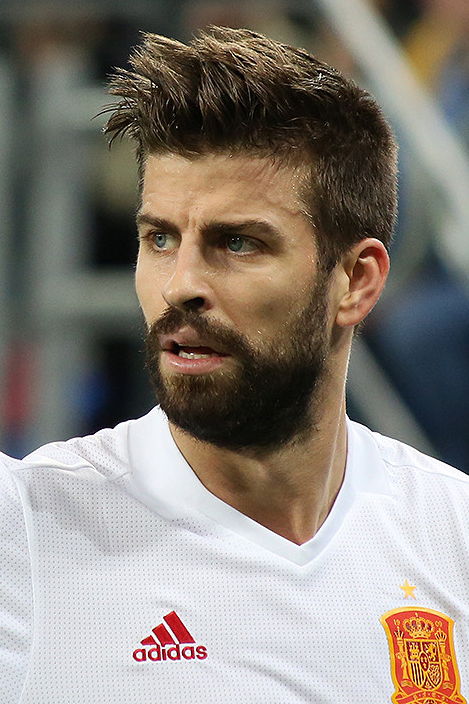
ฌาราร์ต ปิเก

| playername = ฌาราร์ต ปิเก
| image = ไฟล์:Gerard Piqué 2017.jpg|Gerard Piqué 2017.jpg
| caption = ปิเกขณะเล่นให้กับฟุตบอลทีมชาติสเปน|สเปนใน ค.ศ. 2017
| fullname = ฌาราร์ต ปิเก บาร์นาเบ็ว
| birth_place = บาร์เซโลนา สเปน
| height = 1.94 เมตร
| position = กองหลัง #เซ็นเตอร์แบ็ก|เซ็นเตอร์แบ็ก
| youthyears1 = 1997–2004
| youthclubs1 = สโมสรฟุตบอลบาร์เซโลนา|บาร์เซโลนา
| youthyears2 = 2004–2005
| youthclubs2 = สโมสรฟุตบอลแมนเชสเตอร์ยูไนเต็ด|แมนเชสเตอร์ยูไนเต็ด
| years1 = 2004–2008
| clubs1 = สโมสรฟุตบอลแมนเชสเตอร์ยูไนเต็ด|แมนเชสเตอร์ยูไนเต็ด
| caps1 = 12
| goals1 = 0
| years2 = 2006–2007
| clubs2 = → เรอัลซาราโกซา|เรอัล ซาราโกซา (ยืมตัว)
| caps2 = 22
| goals2 = 2
| years3 = 2008–2022
| clubs3 = สโมสรฟุตบอลบาร์เซโลนา|บาร์เซโลนา
| caps3 = 397
| goals3 = 29
| nationalyears1 = 2002–2003
| nationalteam1 = ฟุตบอลทีมชาติสเปน|สเปน อายุไม่เกิน 16 ปี
| nationalcaps1 = 7
| nationalgoals1 = 2
| nationalyears2 = 2004
| nationalteam2 = ฟุตบอลทีมชาติสเปน|สเปน อายุไม่เกิน 17 ปี
| nationalcaps2 = 8
| nationalgoals2 = 3
| nationalyears3 = 2006
| nationalteam3 = ฟุตบอลทีมชาติสเปน|สเปน อายุไม่เกิน 19 ปี
| nationalcaps3 = 8
| nationalgoals3 = 3
| nationalyears4 = 2007
| nationalteam4 = ฟุตบอลทีมชาติสเปน|สเปน อายุไม่เกิน 20 ปี
| nationalcaps4 = 5
| nationalgoals4 = 1
| nationalyears5 = 2006–2008
| nationalteam5 = ฟุตบอลทีมชาติสเปน|สเปน อายุไม่เกิน 21 ปี
| nationalcaps5 = 12
| nationalgoals5 = 1
| nationalyears6 = 2009–2018
| nationalteam6 = ฟุตบอลทีมชาติสเปน|สเปน
| nationalcaps6 = 102
| nationalgoals6 = 5
| nationalyears7 = 2008–2019
| nationalteam7 = ฟุตบอลทีมชาติกาตาลุญญา|กาตาลุญญา
| nationalcaps7 = 10
| nationalgoals7 = 0
| totalgoals = 31
| totalcaps = 431
ฌาราร์ต ปิเก บาร์นาเบ็ว (; เกิด 2 กุมภาพันธ์ ค.ศ. 1987) เป็นอดีตนักฟุตบอลอาชีพชาวสเปนจากแแคว้นกาตาลุญญา|คว้นกาตาลุญญาที่เล่นในตำแหน่งเซ็นเตอร์แบ็ก เขาได้รับการยอมรับว่าเป็นหนึ่งในกองหลังที่ดีที่สุดในรุ่นของเขา
ปิเกเริ่มเล่นฟุตบอลด้วยการเป็นนักเตะฝึกหัดของสโมสรฟุตบอลบาร์เซโลนา|บาร์เซโลนาตั้งแต่อายุ 10 ขวบใน ค.ศ. 1997 และเล่นอยู่ในทีมเยาวชนของบาร์เซโลนานานถึง 7 ปี จนอายุได้ 17 ปี สโมสรฟุตบอลแมนเชสเตอร์ยูไนเต็ด|แมนเชสเตอร์ยูไนเต็ดจึงซื้อตัวไปร่วมทีมใน ค.ศ. 2004 แต่ตลอด 4 ปีที่อยู่ในถิ่นโอลด์แทรฟฟอร์ด (สนามฟุตบอล)|โอลด์แทรฟฟอร์ดไม่ประสบความสำเร็จ เนื่องจากไม่มีโอกาสได้ลงเล่น พอถึง ค.ศ. 2008 บาร์เซโลนาได้ขอซื้อตัวกลับ เขาได้กลายเป็นกำลังสำคัญของทีมบาร์เซโลนาและเป็นหนึ่งในนักเตะชุดที่คว้าทริปเปิลแชมป์เป็นทีมแรกของสเปนในฤดูกาลนี้ของบาร์เซโลนา
ด้านชีวิตส่วนตัว ปิเกใช้ชีวิตคู่ร่วมกับชากีรา นักร้องสาวชาวโคลอมเบีย มีบุตรด้วยกัน 2 คน และใน ค.ศ. 2022 เขาได้ประกาศว่าได้เลิกรากับชากีราเป็นที่เรียบร้อยแล้ว
เมื่อวันที่ 3 พฤศจิกายน ค.ศ. 2022 ปิเกประกาศว่าเขาจะเกษียณหลังจากการแข่งขันลาลิกาของบาร์เซโลนากับอูเด อัลเมริอา ในวันที่ 5 พฤศจิกายน โดยเขาเริ่มต้นการแข่งขันในฐานะกัปตัน (ฟุตบอล)|กัปตันทีม และถูกเปลี่ยนตัวออกในนาทีที่ 84 ท่ามกลางการยืนปรบมือในชัยชนะ 2–0 ของบาร์เซโลนา ผู้เล่นบาร์เซโลนาสวมเสื้อพิเศษสำหรับเกมนี้โดยมีคำว่า พิมพ์อยู่ด้านหน้าและชื่อปิเกพร้อมหมายเลขของเขาที่ด้านหลัง (คำว่า แปลว่า "เสมอ" ในภาษากาตาลา โดยที่หมายเลขสามของปิเกแทนที่ตัว ตัวสุดท้าย) ฆาบิเอร์ เตบัส ประธานลาลิกา กล่าวว่าเขาไม่มีข้อสงสัยเลยว่าวันหนึ่งปิเกจะกลับมาและกลายเป็น "ประธานที่ยิ่งใหญ่ของบาร์เซโลนา" ปิเกยังคงมีชื่ออยู่ในรายชื่อทีมและได้รับการเสนอชื่อเป็นตัวสำรองสำหรับการแข่งขันนัดสุดท้ายก่อนฟุตบอลโลก 2022 ที่ออกไปเยือนเซอา โอซาซูนา|โอซาซูนาในวันที่ 8 พฤศจิกายน เขาได้รับใบแดงตรงจากม้านั่งสำรองในช่วงพักครึ่ง หลังจากโต้เถียงกับผู้ตัดสิน (ฟุตบอล)|ผู้ตัดสินเกี่ยวกับใบแดงที่มาจากการได้รับใบเหลืองใบที่สองของรอแบร์ต แลวันดอฟสกี เพื่อนร่วมทีม ในครึ่งแรก
== อ้างอิง ==
Navboxes
| title = ทีมชาติสเปน
| bg = #C60B1E
| fg = #FBEA0E
| bordercolor = #000033
หมวดหมู่:นักฟุตบอลชาวสเปน
หมวดหมู่:นักฟุตบอลทีมชาติสเปน
หมวดหมู่:ผู้เล่นในฟุตบอลโลก 2010
หมวดหมู่:ผู้เล่นสโมสรฟุตบอลบาร์เซโลนา
หมวดหมู่:ผู้เล่นในชุดชนะเลิศฟุตบอลโลก
หมวดหมู่:ผู้เล่นสโมสรฟุตบอลแมนเชสเตอร์ยูไนเต็ด
หมวดหมู่:ผู้เล่นในพรีเมียร์ลีก
หมวดหมู่:ผู้เล่นในลาลิกา
หมวดหมู่:บุคคลจากบาร์เซโลนา
หมวดหมู่:ผู้เล่นในฟุตบอลชิงแชมป์แห่งชาติยุโรป 2012
หมวดหมู่:นักฟุตบอลชาวกาตาลา
หมวดหมู่:นักฟุตบอลทีมชาติกาตาลุญญา
หมวดหมู่:กองหลังฟุตบอล
หมวดหมู่:ผู้เล่นในฟุตบอลโลก 2014
หมวดหมู่:ผู้เล่นในฟุตบอลโลก 2018
หมวดหมู่:ผู้เล่นในชุดชนะเลิศยูฟ่าแชมเปียนส์ลีก
หมวดหมู่:ผู้เล่นในชุดชนะเลิศฟุตบอลชิงแชมป์แห่งชาติยุโรป